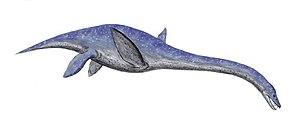
Cette liste de Plésiosaures est une liste complète des différents genres classés dans l'ordre des Plesiosauria, en excluant les termes vernaculaires. Cette liste inclut tous les genres reconnus et acceptés, mais aussi les genres aujourd'hui considérés comme invalides, douteux, ou qui ne sont pas formellement publiés, ainsi que les « synonyme Junior » et les genres qui ne font plus partie des Plésiosaures.